1st Horse (Skinner's Horse)

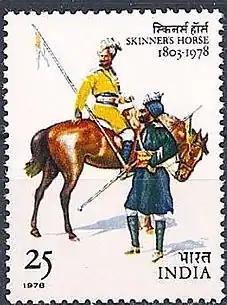
1978 postage stamp on the 175th anniversary

After its formation in 1803, the regiment was involved in a number of the campaigns on the Indian subcontinent, notably the Siege of Bharatpur, the First Afghan War, the Second Afghan War, the First Sikh War and the Second Sikh War. In 1842, a detachment of the regiment lost 108 men out of 180 engaged in a clash at Kandahar. The 1st Skinner's Horse remained loyal during the Indian Mutiny of 1857, seeing service in the Ravi River district and distinguishing itself at Chichawatni.